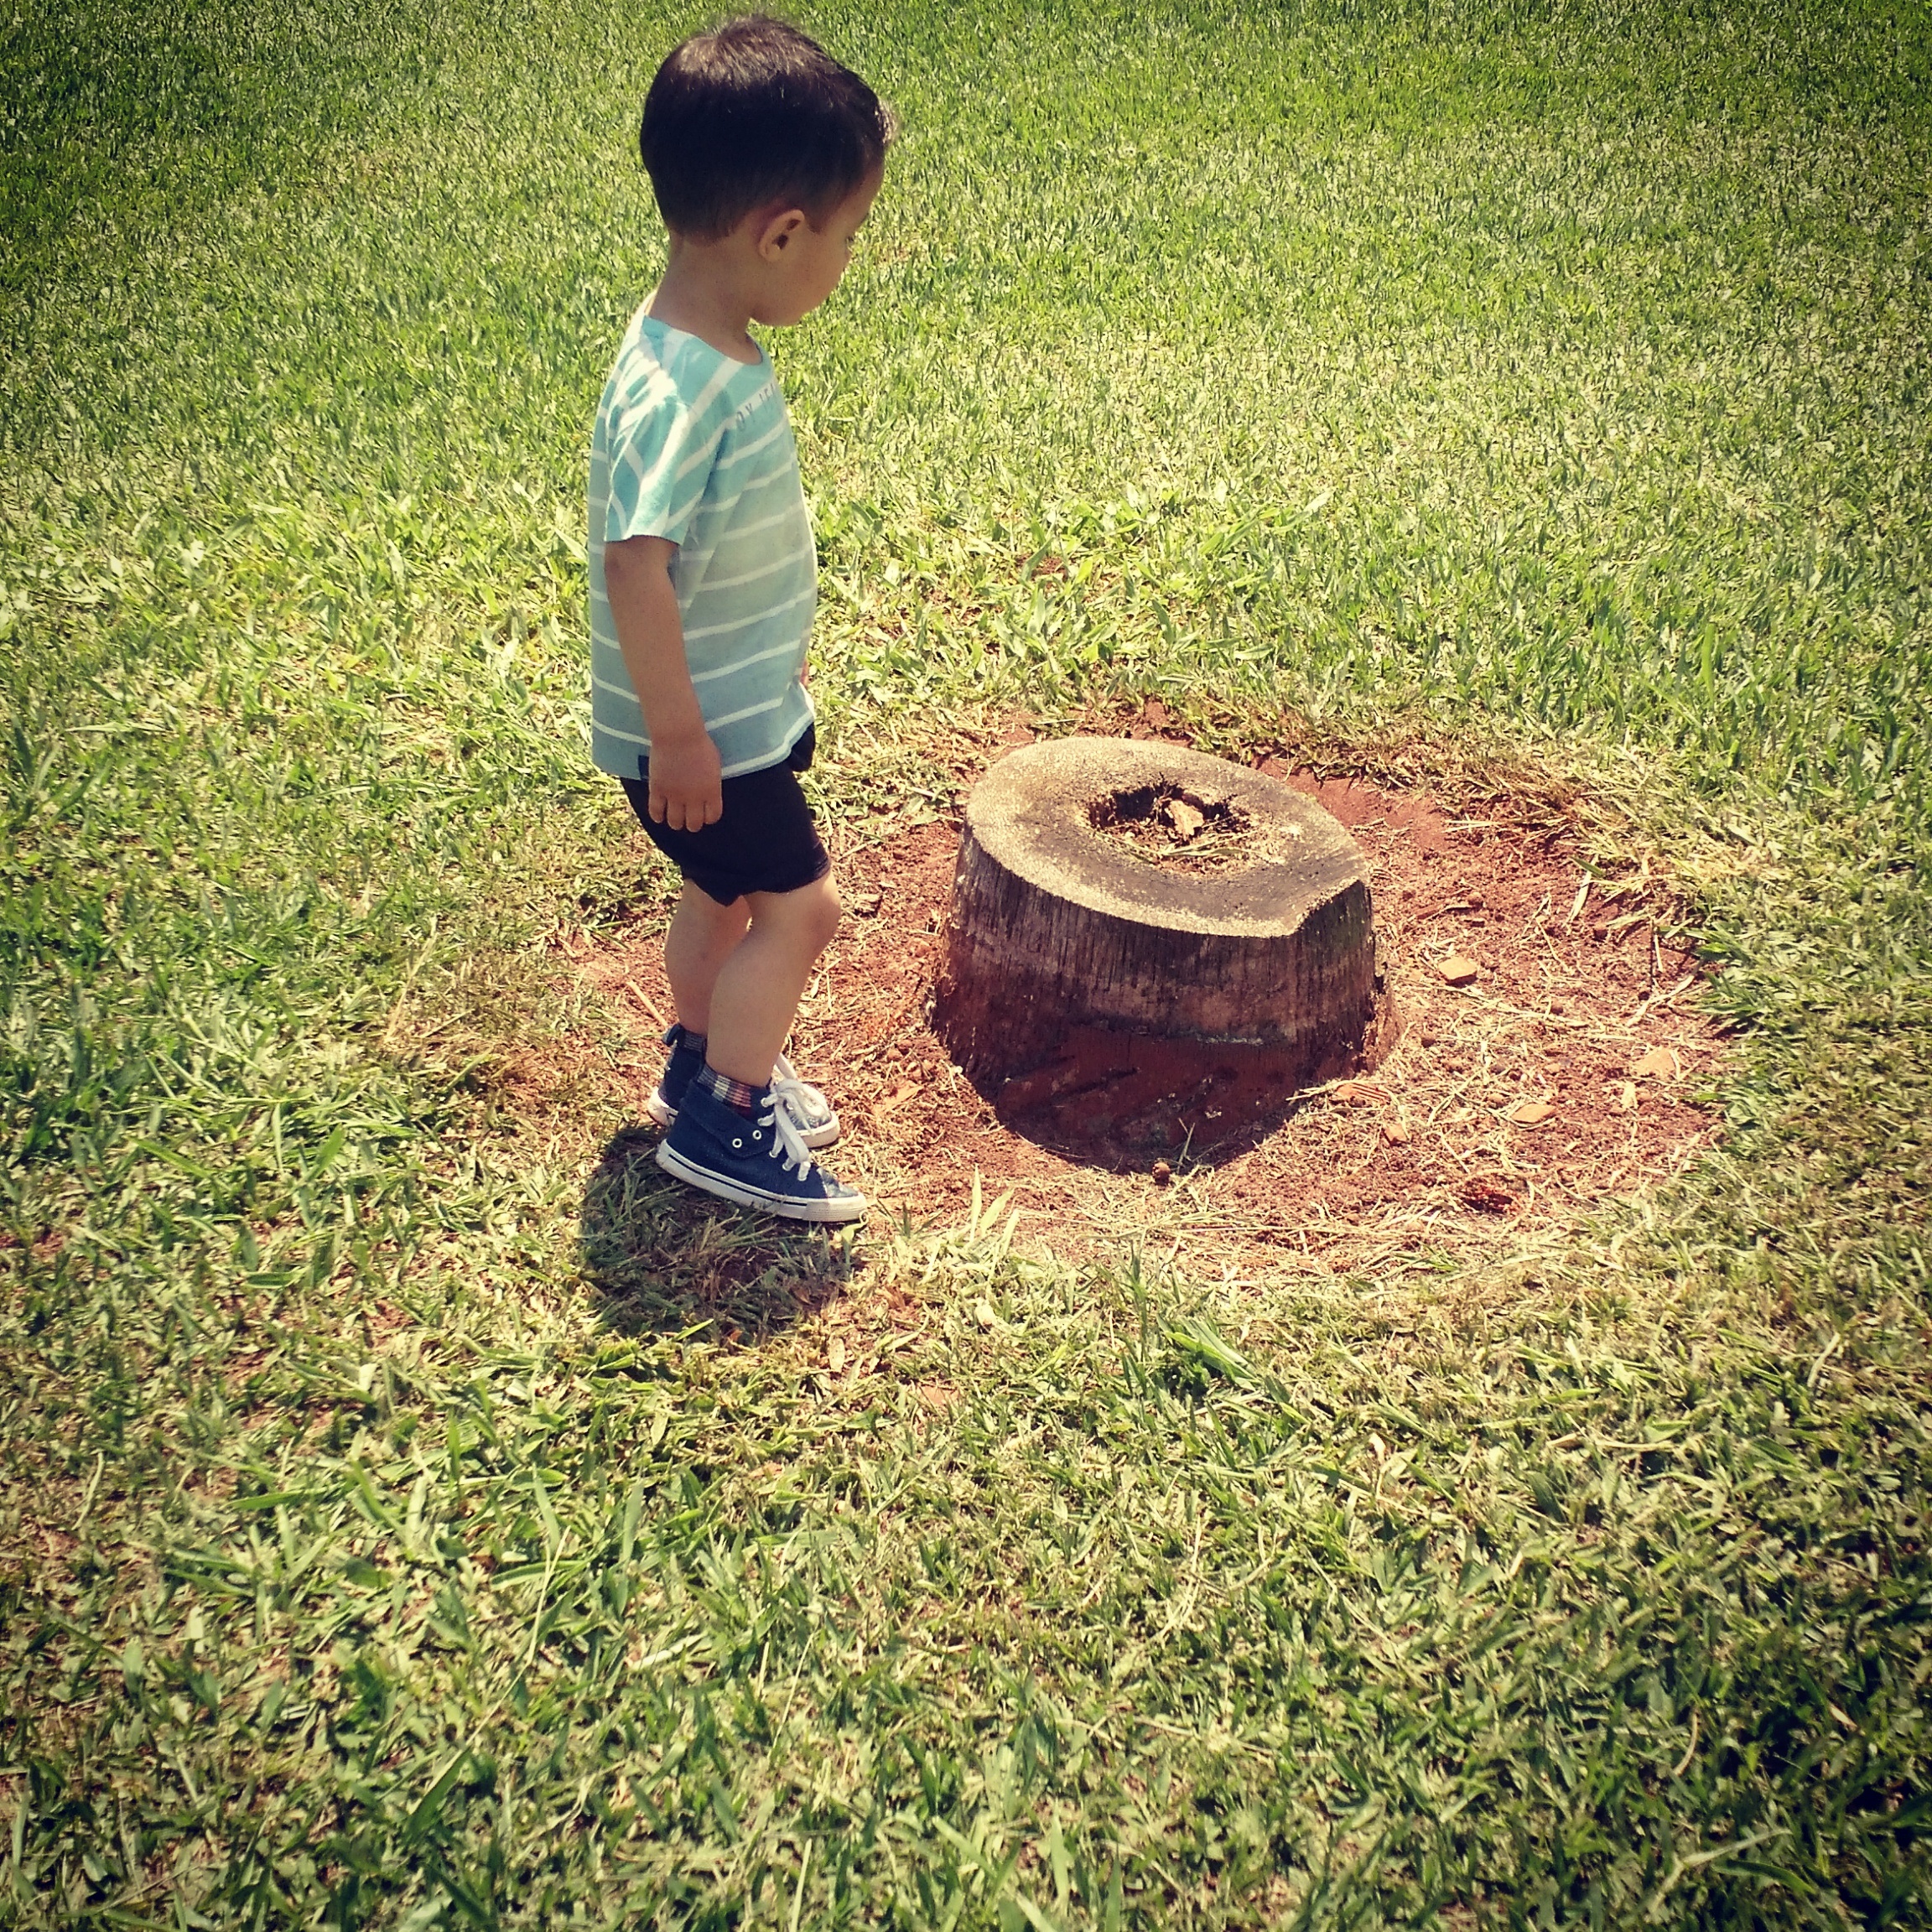
grass, lawn, play, green, backyard, soil, agriculture, garden, yard